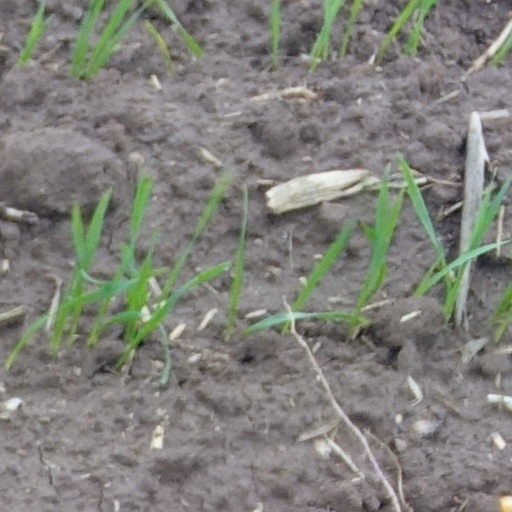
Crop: wheat